Van Leo

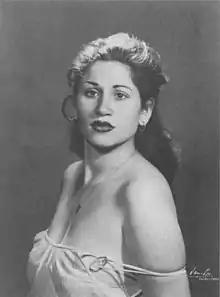
Egyptian beauty feeling warm; 1950

Van Leo was characterized by a glamorous style inspired by Hollywood; his lights were always theatrical and his images always refined with his printing techniques. Printing methods were central for Van Leo's work. Increasingly he would use 35mm film for subjects of little interest for him. He would reserve the largest sheet films (18x24 cm) for his favored subjects. One important subject was himself. Van Leo invested in his own self-portraits which he called "auto-portraits" and has created for himself a collection of 400 auto-portraits in various costumes and characters including Jesus, a beggar, a WWII pilot, a cowboy, a robber, a woman hater, several varieties of women, a gunman, a Saudi Sheikh, and many others. Besides portraits, Leon also invested in photographing antiquities like the Pyramids of Giza, famous mosques in Cairo, ruins in Luxor, and touristic sites in Paris, Rome, and Vienna.